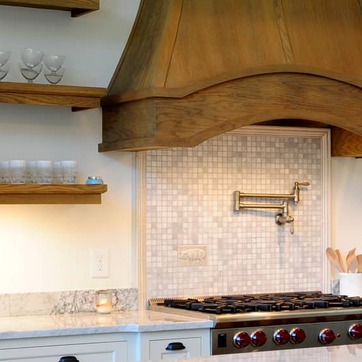
Material: tile